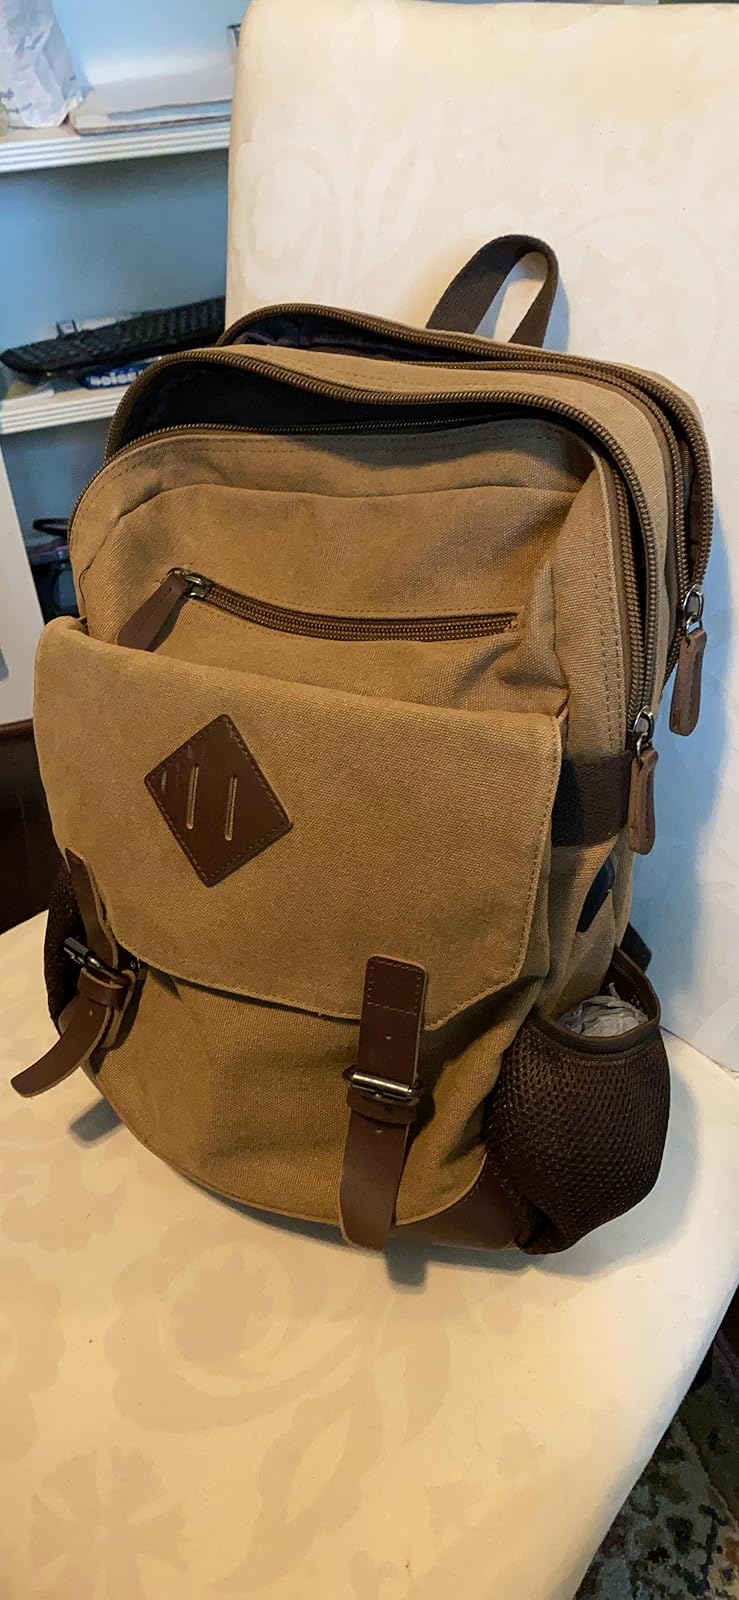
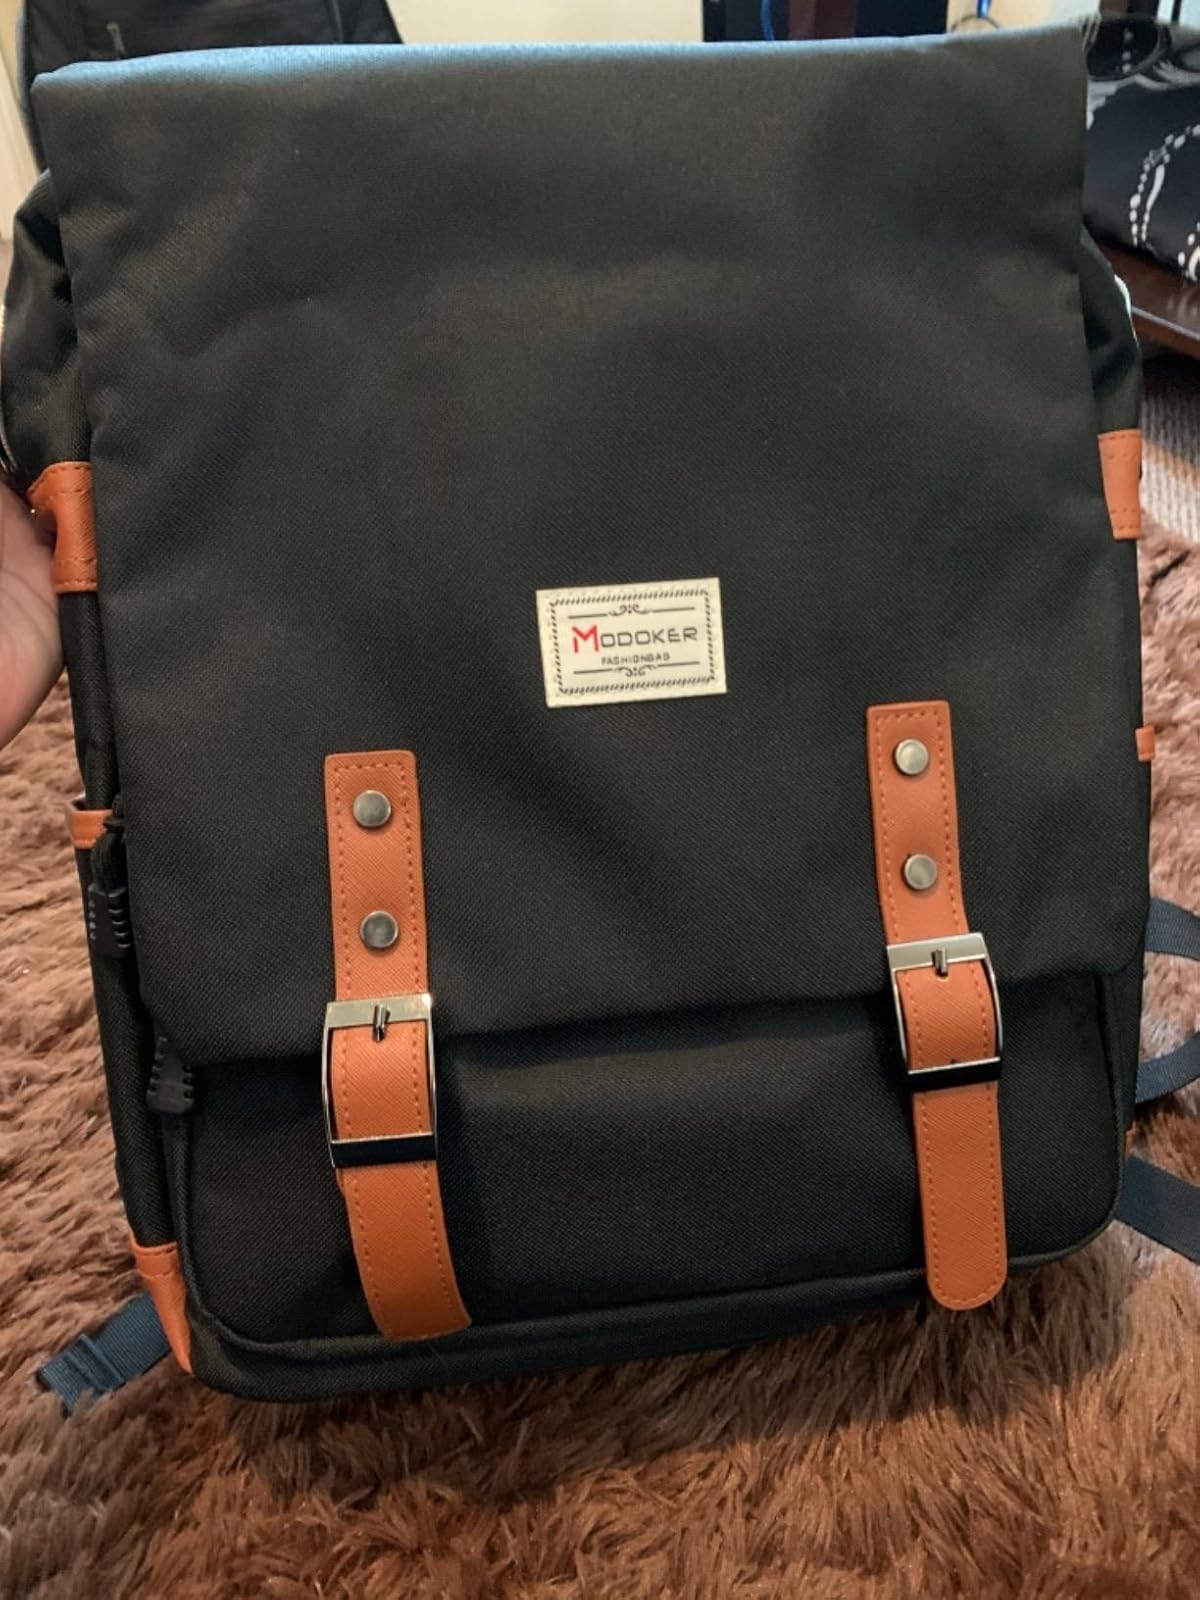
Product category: bag
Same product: no